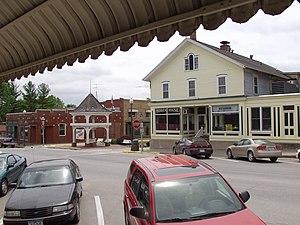
West Branch est une ville américaine de l’État de l’Iowa, située dans les comtés de Cedar et de Johnson, à 16 km à l'est d'Iowa City. Lors du recensement de 2010, sa population s'élevait à 2 322 habitants.